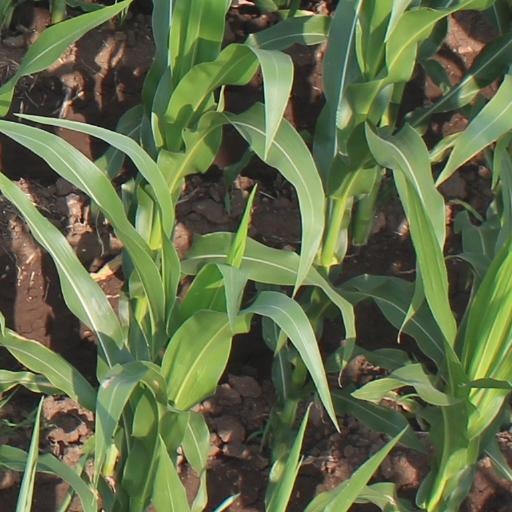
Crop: maize; corn